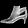
Label: Ankle boot